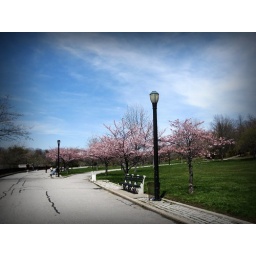
spring in silver lake park